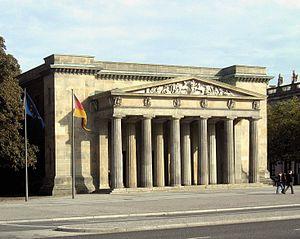
Neue Wache (Nouvelle Garde), Berlin (Allemagne) Suomi: Neue Wache, Berliini (Saksa)